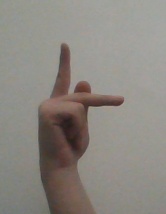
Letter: dha